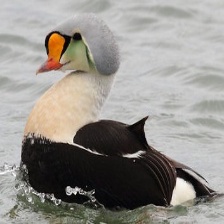
Species: KING EIDER
Scientific name: SOMATERIA SPECTABILIS
ImageNet parent category: drake